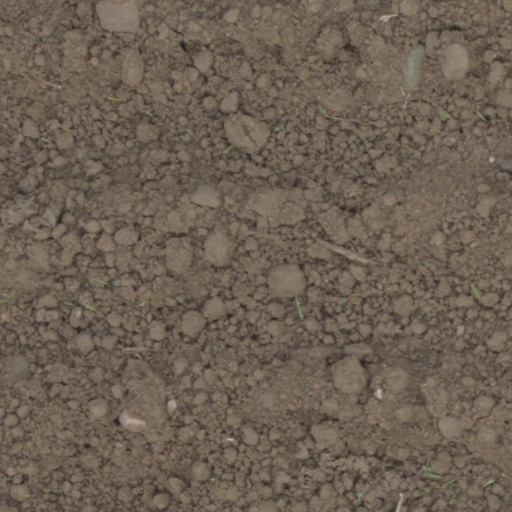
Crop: wheat